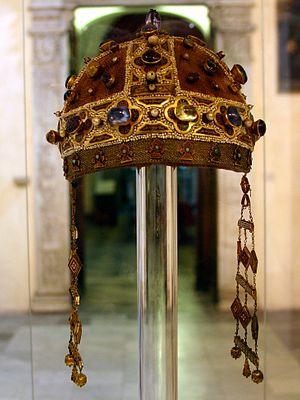
Le vêtement byzantin évolua à partir des vêtements portés pendant l’Empire romain, y ajoutant couleurs et motifs importés par les marchands venus d'Orient et du Moyen-Orient ainsi que de l’influence et des traditions des peuples qui furent associés d'une façon ou d'une autre à l'Empire. Avec le temps, il atteindra une variété et une richesse de couleurs, de tissus et d’ornementation dépassant de beaucoup les périodes fastes de Rome.
Constance d'Aragon, née vers 1179 et morte le 23 juin 1222 à Catania en Sicile, est une princesse de la maison de Barcelone. En vertu de ses deux mariages, elle fut reine de Hongrie de 1198 à 1204, puis reine de Sicile de 1209, reine de Germanie de 1215 et impératrice du Saint-Empire de 1220, conjoint de l'empereur Frédéric II.